Mr. Deity

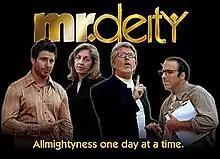
(Left to Right) Jesus, Lucy, the Deity, and Larry

Mr. Deity is a series of satirical short films that parody aspects of religion, created by Brian Keith Dalton and distributed by Lazy Eye Pictures. It stars Brian Keith Dalton, Jimbo Marshall, Sean Douglas, and Amy Rohren. It premiered on December 27, 2006. The show was hosted on YouTube, after a spell on Crackle and is currently available on the Mr. Deity channel on YouTube. In early 2012 Jimbo Marshall ended his participation to work in his own production company, "Your Video Solution."